Paul G. Allen School of Computer Science and Engineering

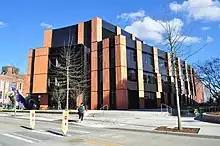
Bill & Melinda Gates Center for Computer Science & Engineering

The Paul G. Allen School of Computer Science and Engineering (commonly the Allen School) is a department-level school within the College of Engineering at the University of Washington in Seattle.